Petroleum industry in China

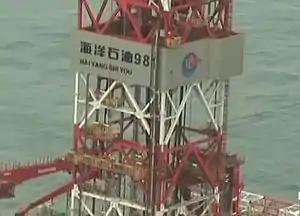
Haiyang Shiyou 981 in contested waters

The largest oil field in the South China Sea, the Liuhua 11-1 field – located 210 km southeast of Hong Kong in the Pearl River Mouth Basin offshore south China, was discovered by Amoco (now BP) in January 1987 in typhoon alley. Water depth, the presence of heavy oil and a "very strong bottom-water drive" were among the technical challenges that had to be resolved before the oil could be extracted. Amoco and Nanhai East engineering teams experimented with offshore drilling techniques, floating production, storage and off-loading system (FPSO) that would have drilling and production support. By 2008, the FPSO had equipment capable of handling 65,000 bbl of oil and 300,000 bbl of total fluids per day and it would be loaded and shipped by shuttle tankers.